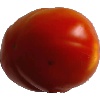
Label: Tomato 1